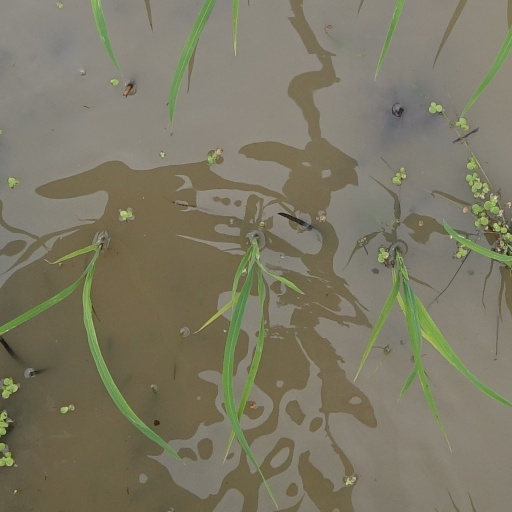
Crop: rice